Samuel Hirszenberg

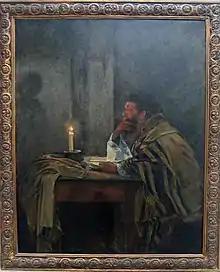
"The Last Prayer," Hirszenberg, Ein Harod

His first major work to attract attention was "Yeshiva" (1887). After an exhibition at the Kunstverein Munich (1889), he showed at the art exhibition in Paris and was awarded a silver medal. In Paris, he completed his artistic training at the Académie Colarossi.